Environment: real
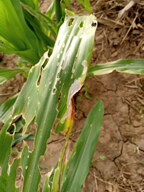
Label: fall_armyworm